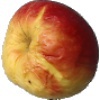
Label: Apple Red Yellow 1